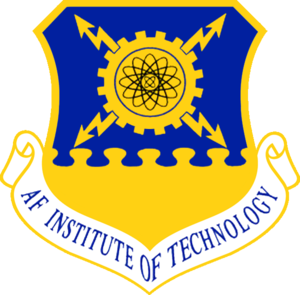
L'Air Force Institute of Technology est une école d'études supérieures et un fournisseur de services de formation professionnelle et continue pour les forces armées des États-Unis. Il fait partie de l'United States Air Force.